Theodor Pallady

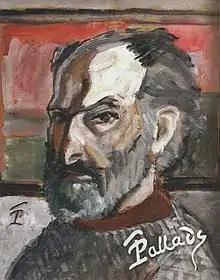
Self-portrait on a 2021 Romanian stamp

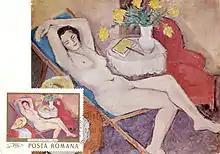
Nude on a 1969 Romanian postcard

Theodor Pallady was the son of Ioan Pallady and Maria Cantacuzino, the older sister of Romanian diplomat Neculai B. Cantacuzino. He was born in Iași, Romania on April, 14th 1878 and spent his childhood both in Perieni and in Iași. At a young age, his family sent him to Dresden, where he studied engineering at the Dresden University of Technology between 1887 and 1889. At the same time, he studied art with Erwin Oehme, who, recognising his artistic intuition, suggested that he go to Paris.